Vappu Pimiä

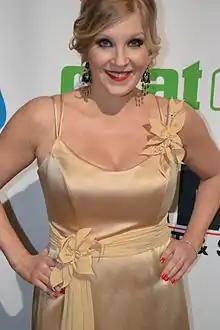
Vappu Pimiä in 2013 Jussi Awards.

Vappu Marjaana Pimiä (born May 16, 1978) is a Finnish radio personality and television hostess. She has been awarded as the best female television personality at the "Kultainen TV Awards" in 2009 and 2010.